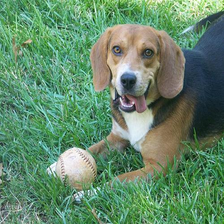
Species: dog
Breed: beagle